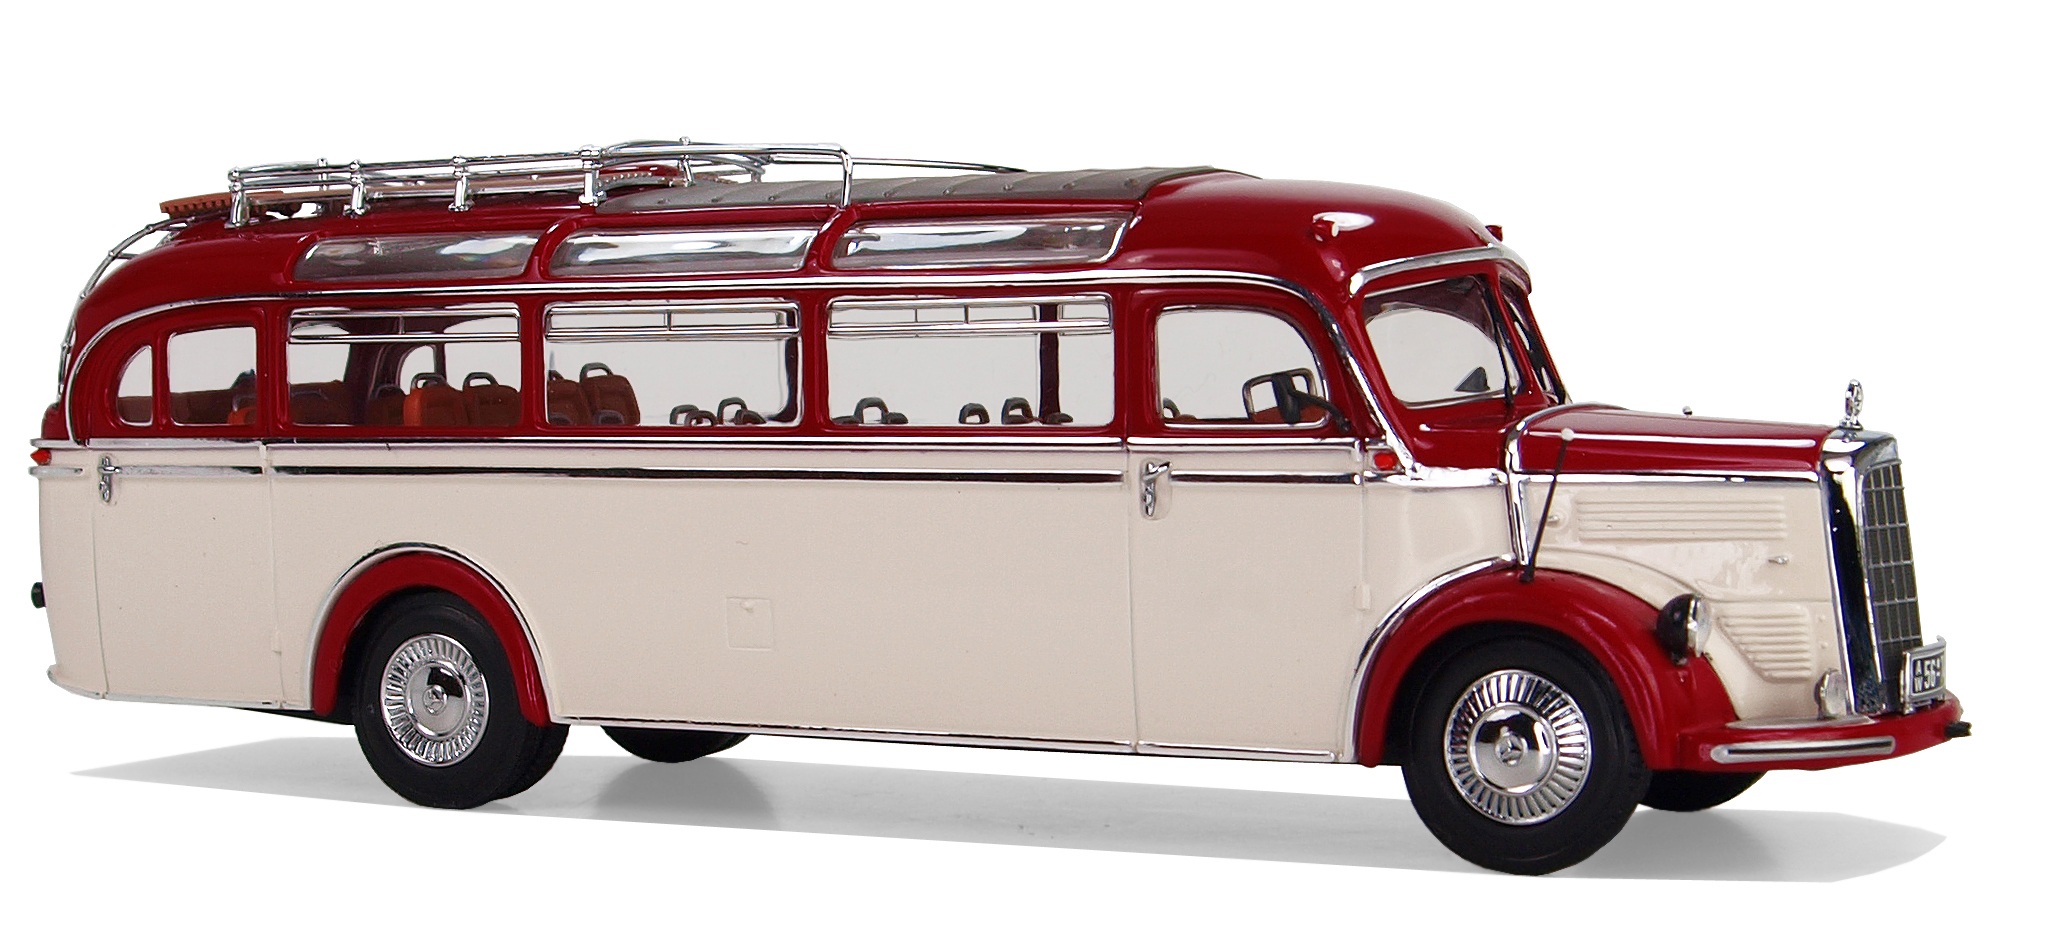
traffic, car, van, transport, vehicle, nostalgia, leisure, motor vehicle, bus, oldtimer, coach, model buses, model cars, collect, transport and traffic, mercedes benz, hobby, 50 years, model car, land vehicle, automotive exterior, luxury vehicle, fire apparatus, emergency vehicle, o3500